The Veldt (film)

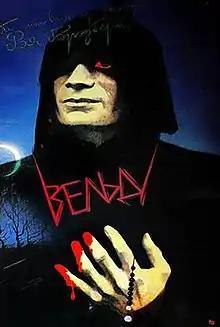

The Veldt is a 1987 Soviet dystopic science fiction horror film directed by Nasim Tulyakhodzhayev based on various stories by Ray Bradbury.